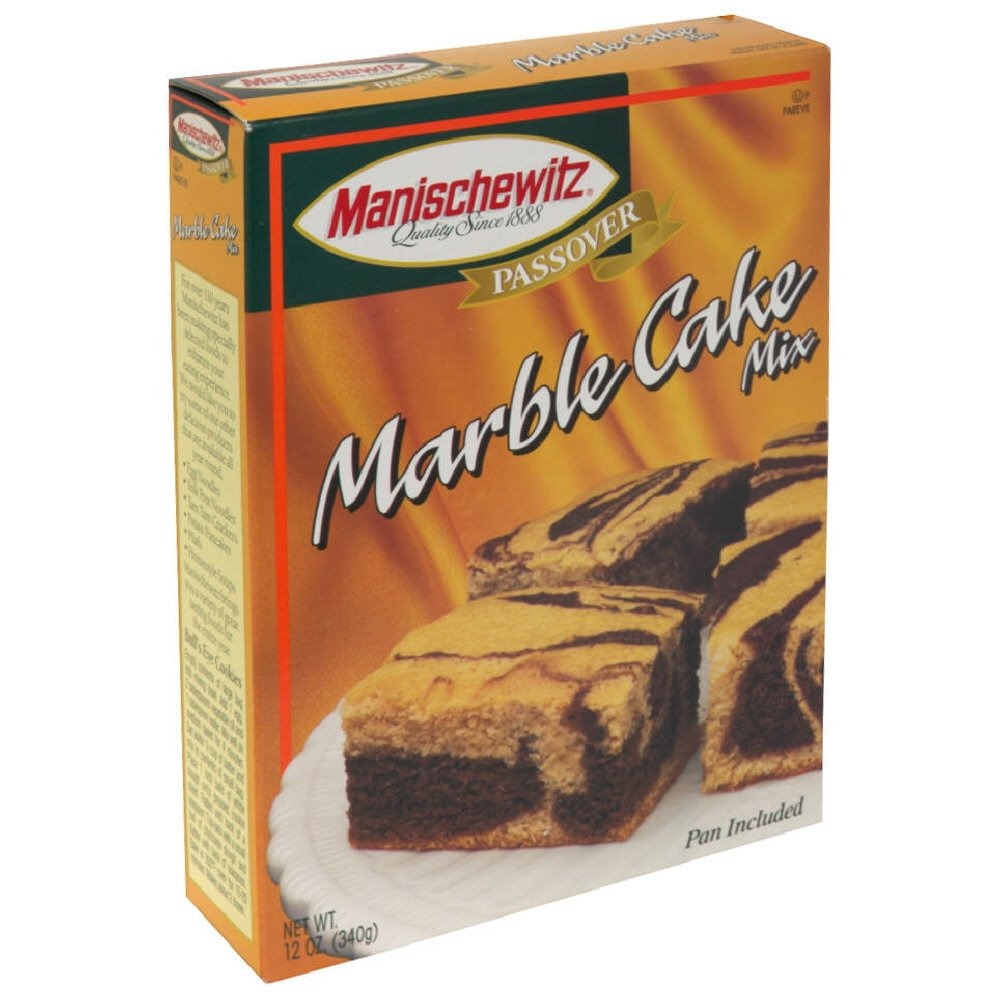
Item Name: Manischewitz Cake Mix, Marble, Passover, 12-ounces (Pack of 4)
Value: 48.0
Unit: Ounce

Price: 10.98